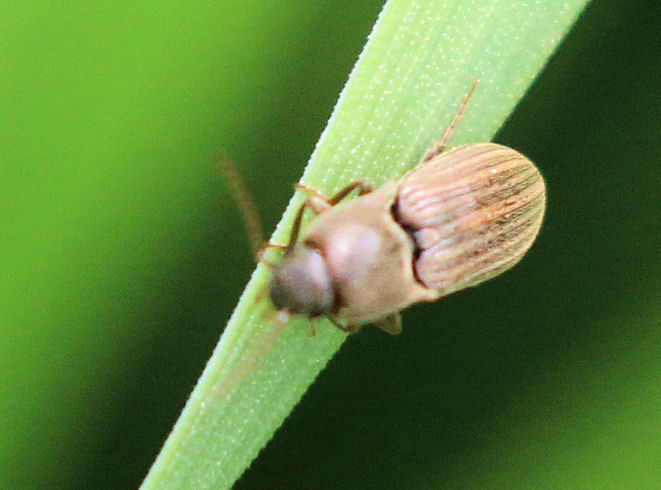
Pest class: clickbeetles_wireworms